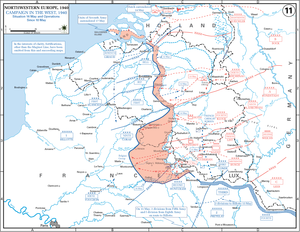
La bataille de la Sambre est une série d'opérations militaires pendant la campagne de France au début de la Seconde Guerre mondiale. Elle oppose du 16 au 23 mai 1940 les Alliés franco-britanniques aux troupes allemandes venant de Belgique. La défense de la rivière s'appuie notamment sur les ouvrages fortifiés du secteur fortifié de Maubeuge de la ligne Maginot. Quelques contre-attaques françaises sont également menées dans la forêt de Mormal et à Landrecies, sans succès.